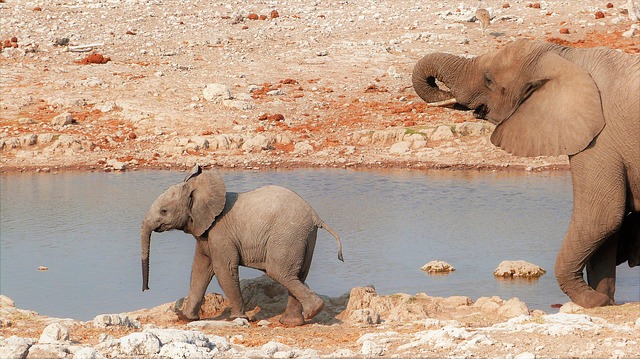
Label: elephant